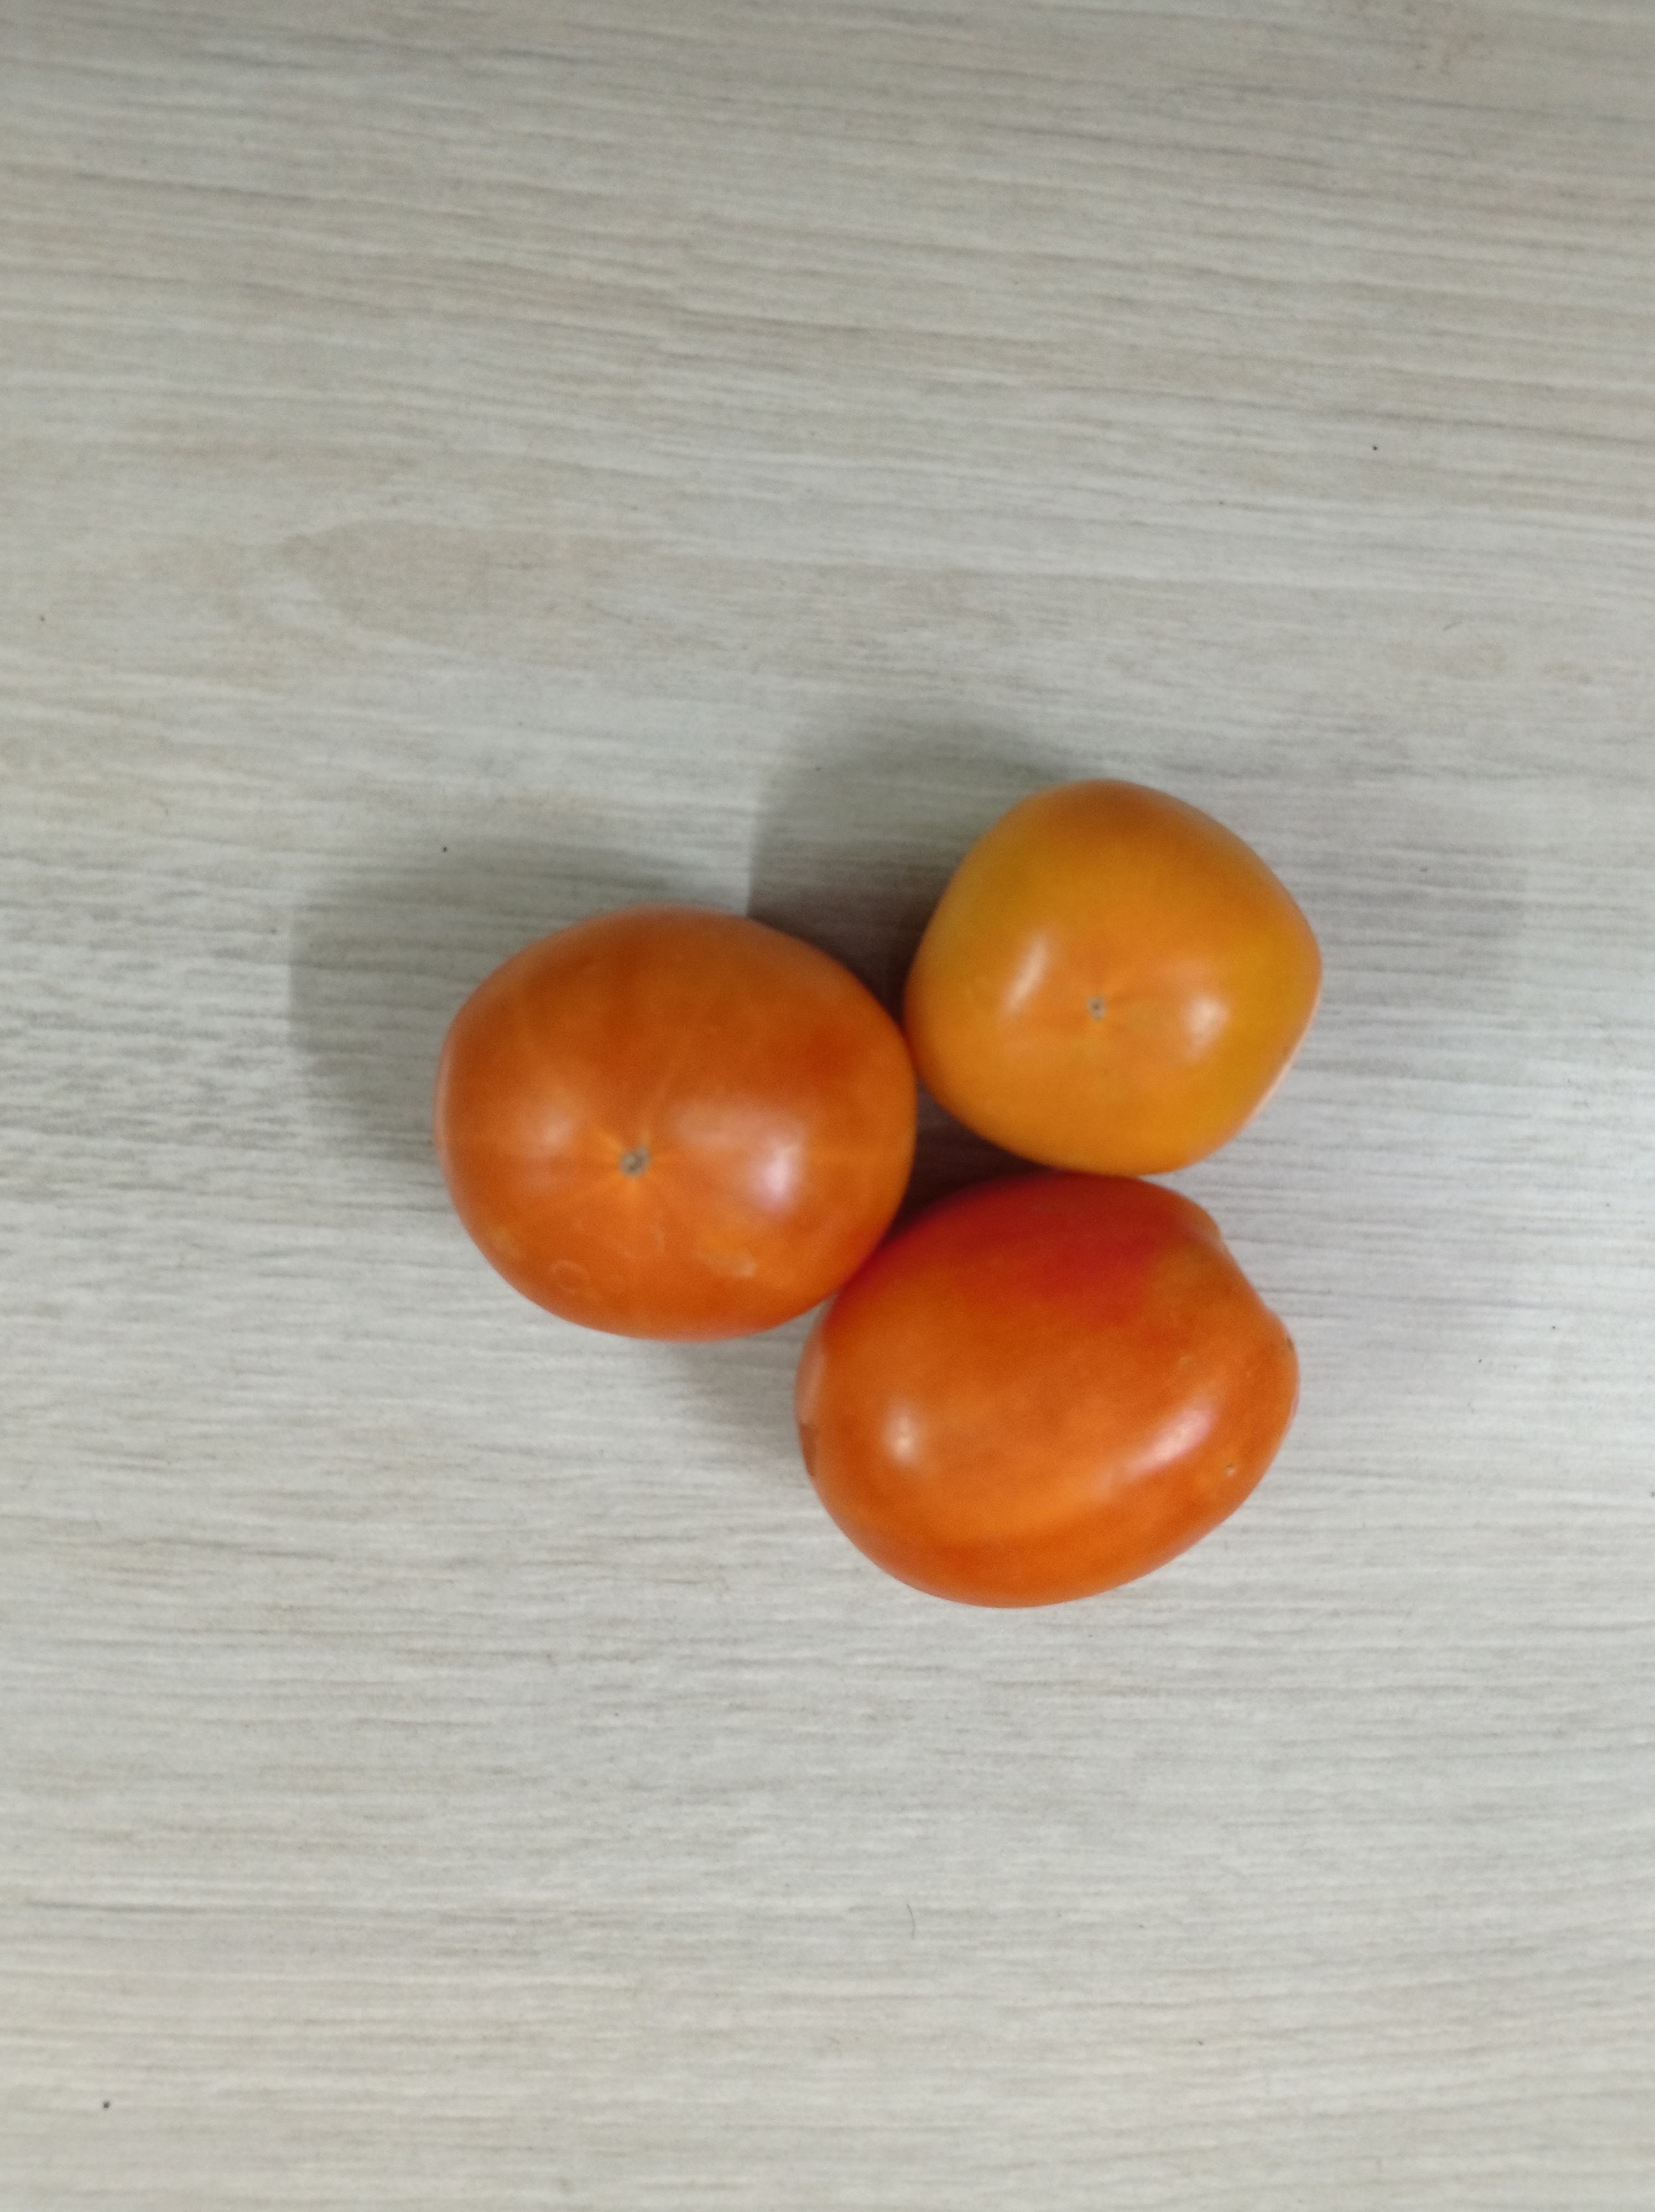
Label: Fresh